Continental Airlines

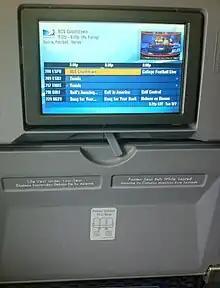
DirecTV on board a Continental 737-800

During the Vietnam War, Continental's extensive military charter operations established a presence in the Pacific region that formed the basis for the Air Micronesia operation. Service to Japan was initiated in the 1970s from Guam and Saipan, and by the late 1980s, nonstop service between Seattle and Tokyo was briefly offered with 747 equipment, soon to be replaced with a direct Honolulu-Tokyo (Narita) flight. Through the 1990s, Continental maintained a minimal presence in the long-haul trans-Pacific market, until the delivery of 777-200ERs in 1998 which saw the addition of nonstop Tokyo service from Houston and Newark. By 2007, Hong Kong and Beijing were added to the network, and in 2009 Shanghai was added, all from the Newark hub. Continental has served Australia in the past with DC-10 and Boeing 747 service from Hawaii, with some flights via Auckland. Continental withdrew from much of the Australasian market, but continues Air Micronesia Boeing 737-800 services between Cairns and Guam on a 4x weekly basis. Beginning in June 2011, it initiated service to Hilo, Hawaii, providing that city the only nonstop air service to and from any destination outside the state of Hawaii.